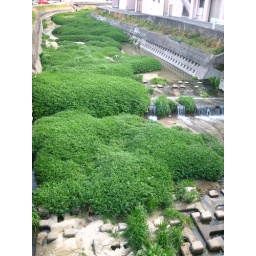
A pretty moss-river running between two of the hospital buildings by my house